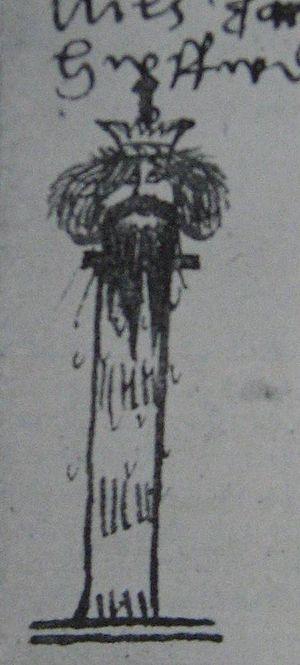
Nils Dacke est un suédois, chef de la révolte paysanne à Småland, dans le sud de la Suède, il est à l'origine de la Révolte de Nils Dacke ou guerre de Dacke, qui luttait contre le roi Gustave Iᵉʳ de Suède de la famille Vasa. Ce fut la guerre civile la plus importante et la plus grave de l'histoire de la Suède et qui a presque renversé le roi.